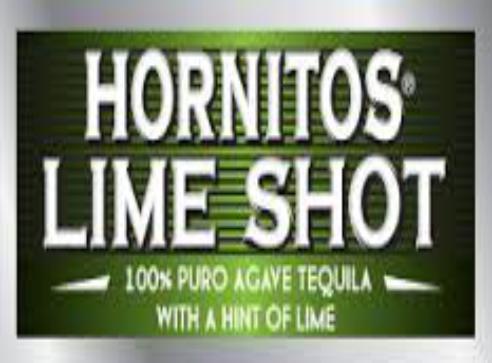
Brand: Hornitos
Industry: Food